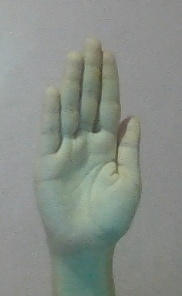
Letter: seen